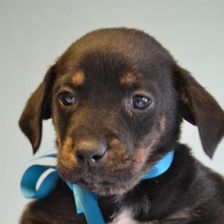
Label: animals